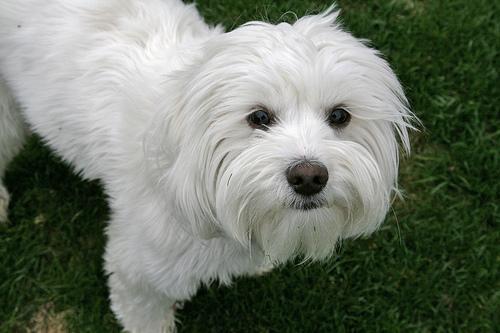
Lhasa